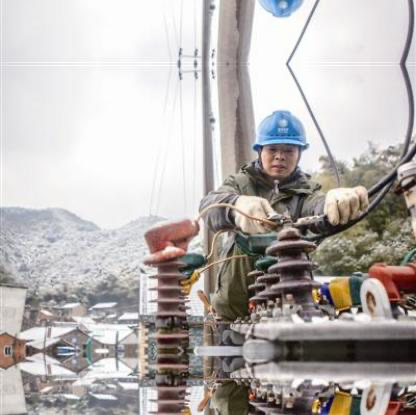
Objects in the image:
label: helmet
label: helmet